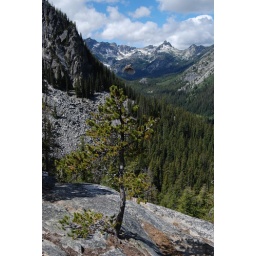
A bird in flight just above the tree in the foreground.